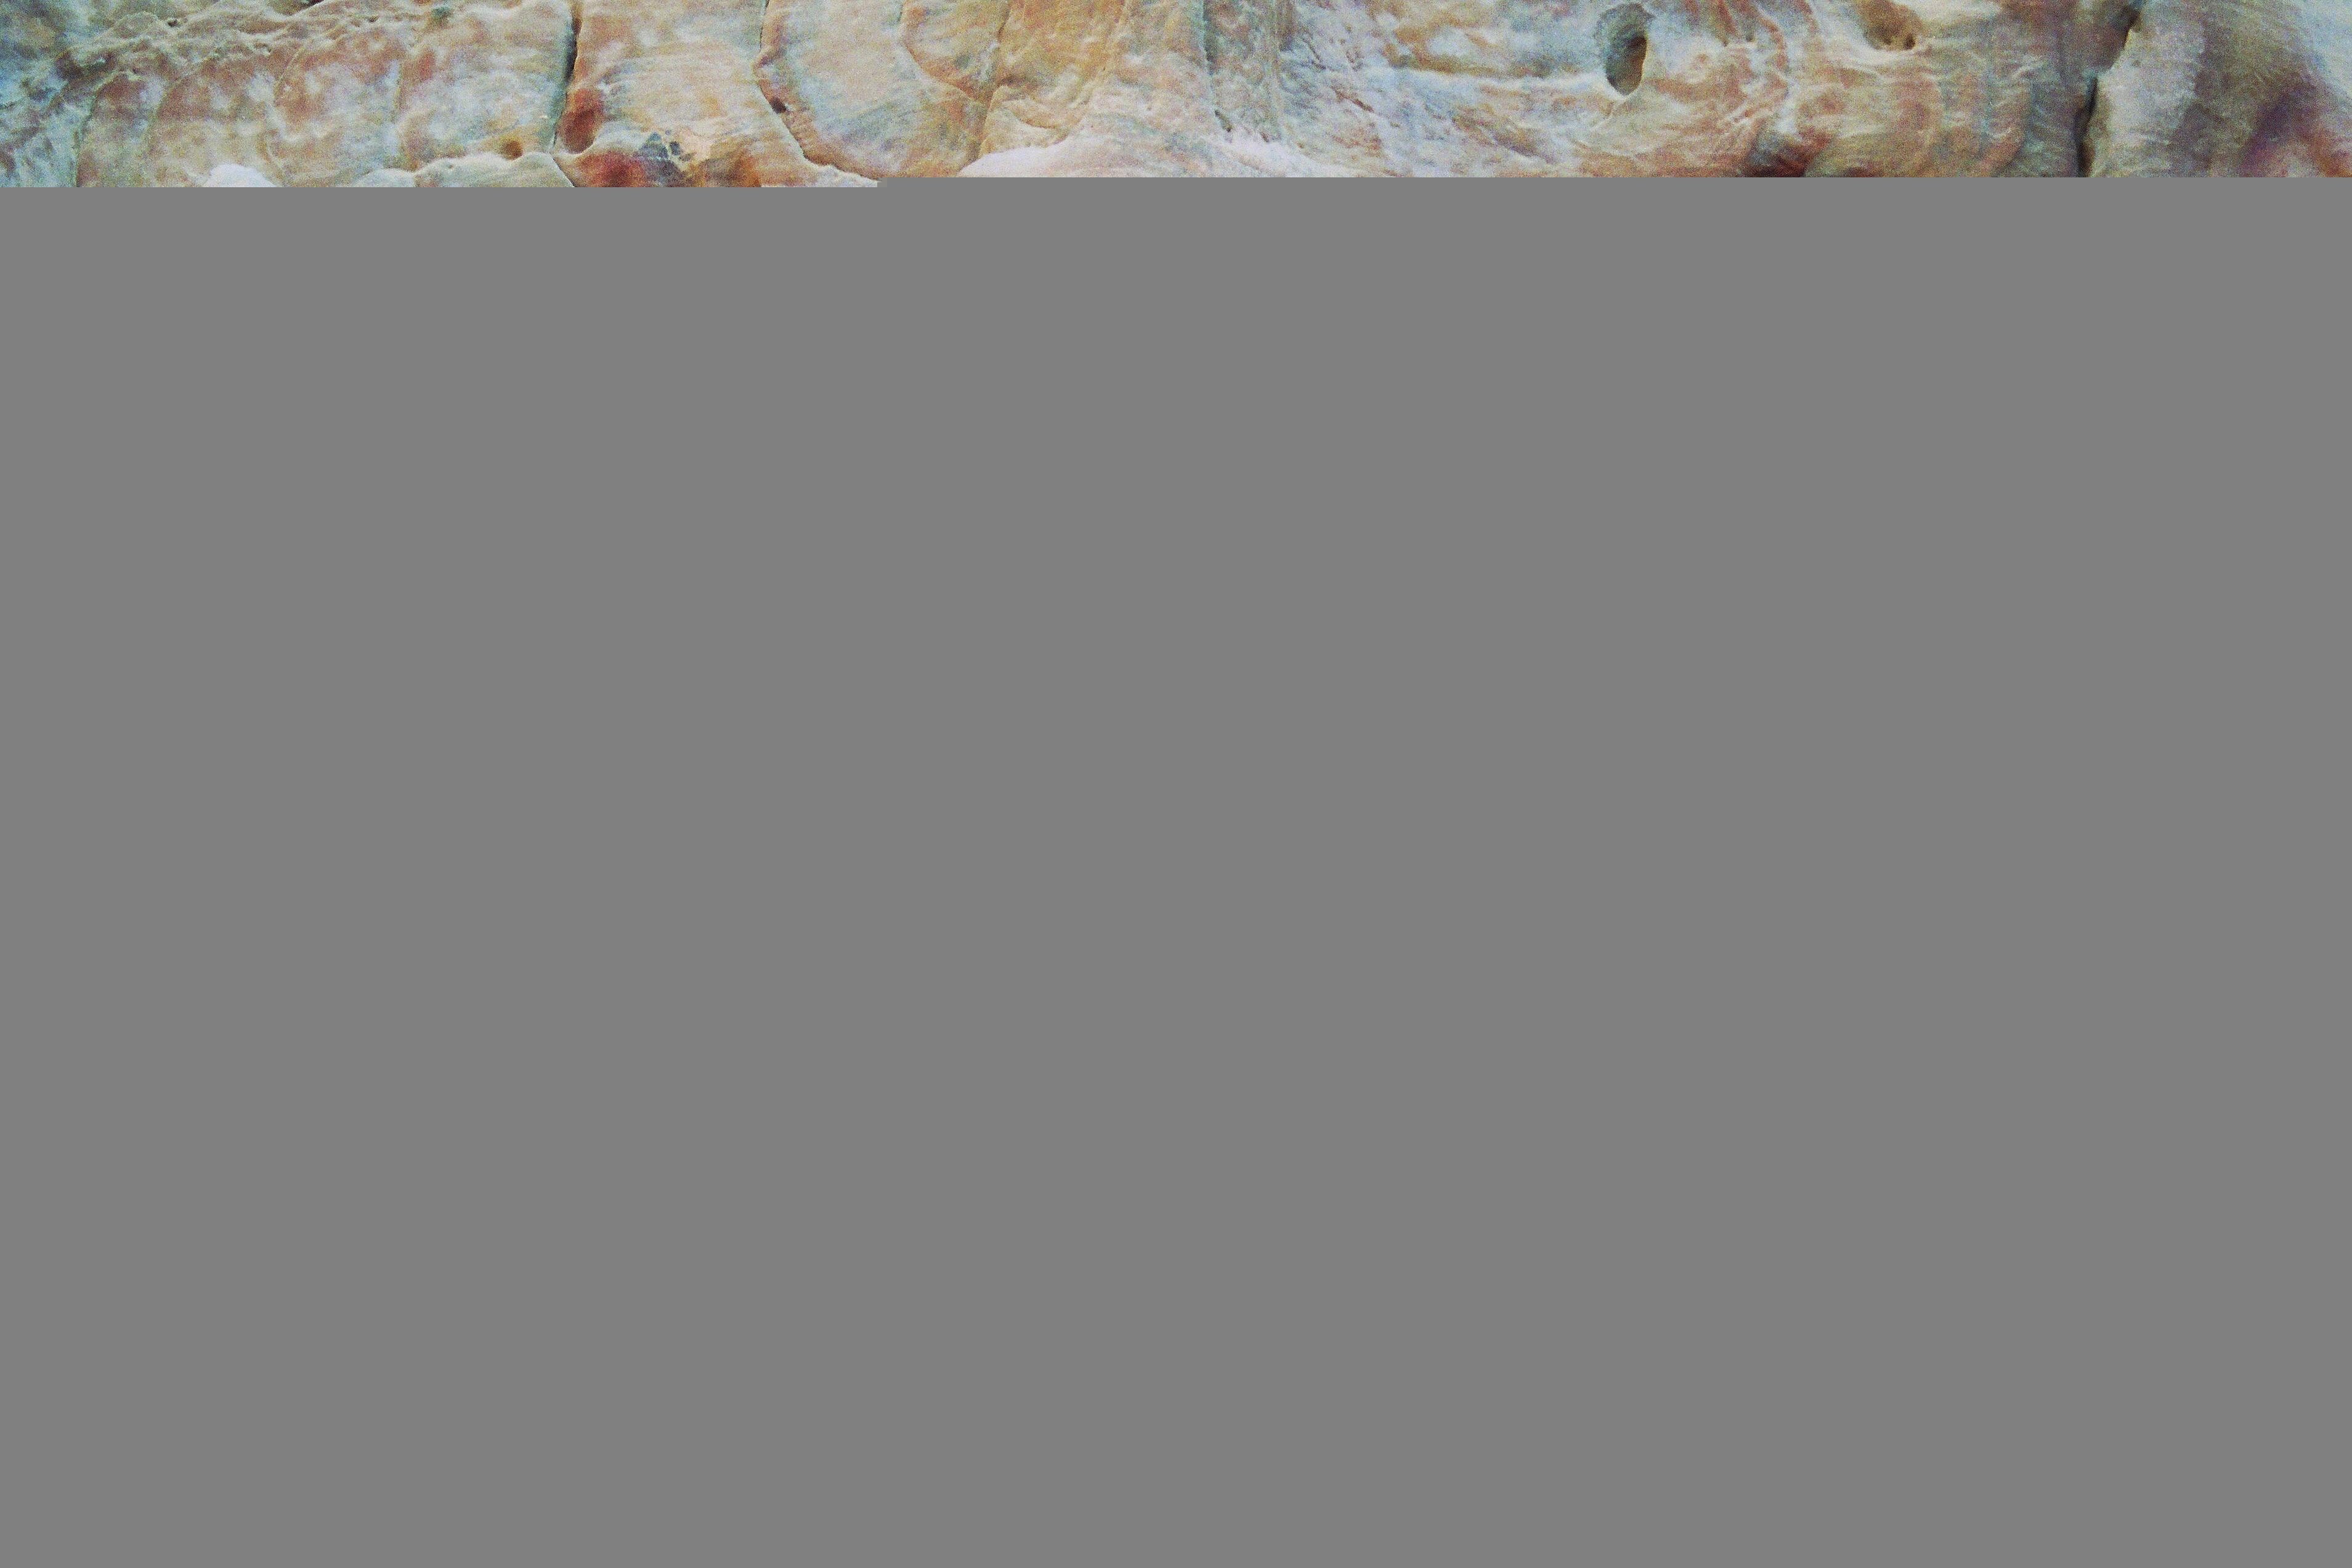
wood, desert, floor, adventure, wall, travel, pattern, holiday, gorge, canyon, material, weathered, jordan, world heritage, design, temple, text, scan, unesco, petra, sand stone, middle east, indiana jones, urn tomb, nabataeans, the colorful, the red, siq